Wharton State Forest

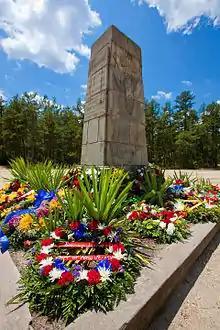
Carranza Memorial

A monument marks the location where Mexican aviation pioneer Emilio Carranza crashed on July 12, 1928 while attempting to fly his Ryan Brougham airplane, the Mexico Excelsior, non-stop from New York to Mexico City, final leg of a historic goodwill flight to the United States. The monument, installed with funds donated by Mexican schoolchildren, depicts a falling eagle of Aztec design. Every July on the Saturday nearest the anniversary of his crash (second Saturday in July) at 1:00 p.m. he is honored at the monument site by local residents and representatives from the Mexican consulates in New York City and Philadelphia.